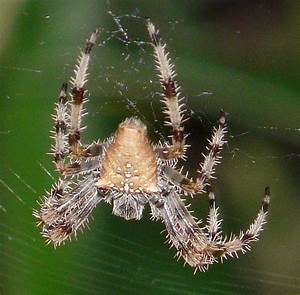
Label: spider